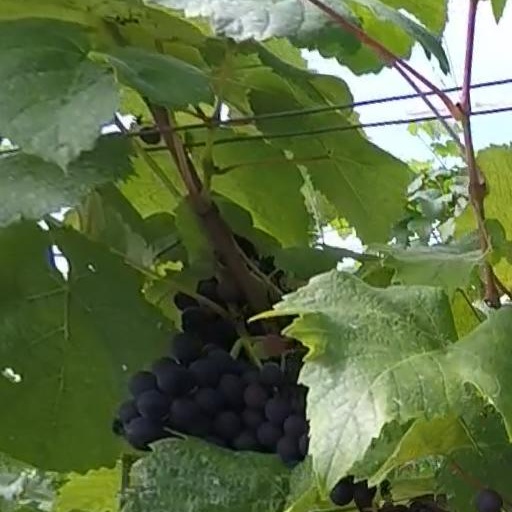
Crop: grape